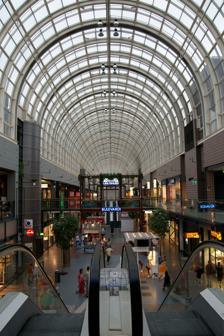
Building: Itis shopping centre
Country: Finland
Year built: 1979
Shopping mall in Helsinki, Finland Itis Itis shopping centre - Bulevardi Location Itäkeskus , Helsinki , Finland Coordinates 60°12′40″N 25°4′53.5″E / 60.21111°N 25.081528°E / 60.21111; 25.081528 Opening date 1984-2001 Owner Morgan Stanley Real Estate Investing and CC Real Architect Juhani Pallasmaa No. of stores and services > 150 No. of anchor tenants 6 Total retail floor area 81,218 m 2 (874,220 sq ft) No. of floors 5 Parking 3,000 Public transit access Itäkeskus metro station Website www .itis .fi /en The Hansasilta bridge connects the Itis and Easton shopping centres. Itis (formerly Itäkeskus ) is a shopping center located in Itäkeskus in East Helsinki . It is located next to the Itäväylä motorway and the Itäkeskus metro station . The mall has been refurbished a number of times, most recently in 2014, increasing the gross leasable area – including offices – to a total of 103,675 m 2 (1,115,950 sq ft). It has a leasable retail area of 81,218 m 2 (874,220 sq ft), containing more than 150 shops; including restaurants , cafés and grocery stores , which makes it the fourth-largest shopping centre in Finland . The mall has 3,000 parking spaces and approximately 18 million visitors annually. Its anchor tenants are Stockmann , S-market , Lidl , Halonen , Tokmanni and H&M . The shopping centre is divided into four sections: Pasaasi (1984), Pikku-Bulevardi , Bulevardi (1992), and Piazza (2001). It has five floors, with the shops and other commercial services mainly concentrated on the first and second floors. The other floors are reserved mainly for parking and office space. The shopping centre was built in three stages. The part now known as Pasaasi was completed in 1984 under the name Itämarket ('eastern market'), complete with the metro station and 41 shops. The new shopping centre proved successful, and an extension with 160 more shops (now Bulevardi and Pikku-Bulevardi ) was built by September 1992. Another extension, known as Piazza , was opened in 2001. The following year, the property was sold by its owner Sponda Oyj to the Dutch company Wereldhave NV . Wereldhave sold Itis to the Morgan Stanley Real Estate Investing and CC Real on 2019. Finnkino opened Finland's first commercial IMAX movie theatre in Itis on 30 November 2018. See also Hertsi Tallinnanaukio References